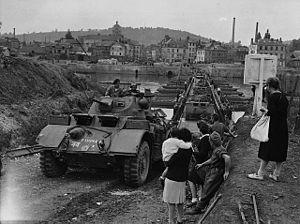
Elbeuf est une commune française située dans le département de la Seine-Maritime en région Normandie.